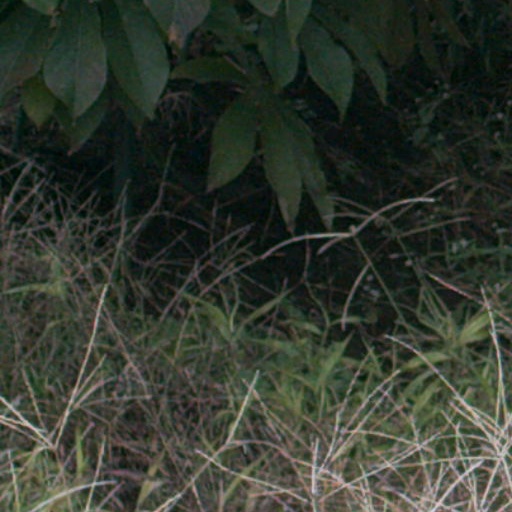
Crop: cassava